Bob Hund

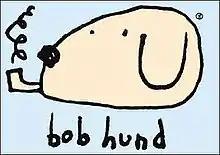
Logotype of the band bob hund

bob hund was formed in 1991 by Jonas Jonasson (keyboards) and Thomas Öberg (vocals) after meeting in high school. After six formative months the band's line-up was finished, with Conny Nimmersjö and Johnny Essing on guitar, Mats Hellqvist on bass and Mats Andersson on drums. Legend has it that Essing joined rehearsals to pay off a 100 SEK debt to Hellqvist, and just kept coming back.